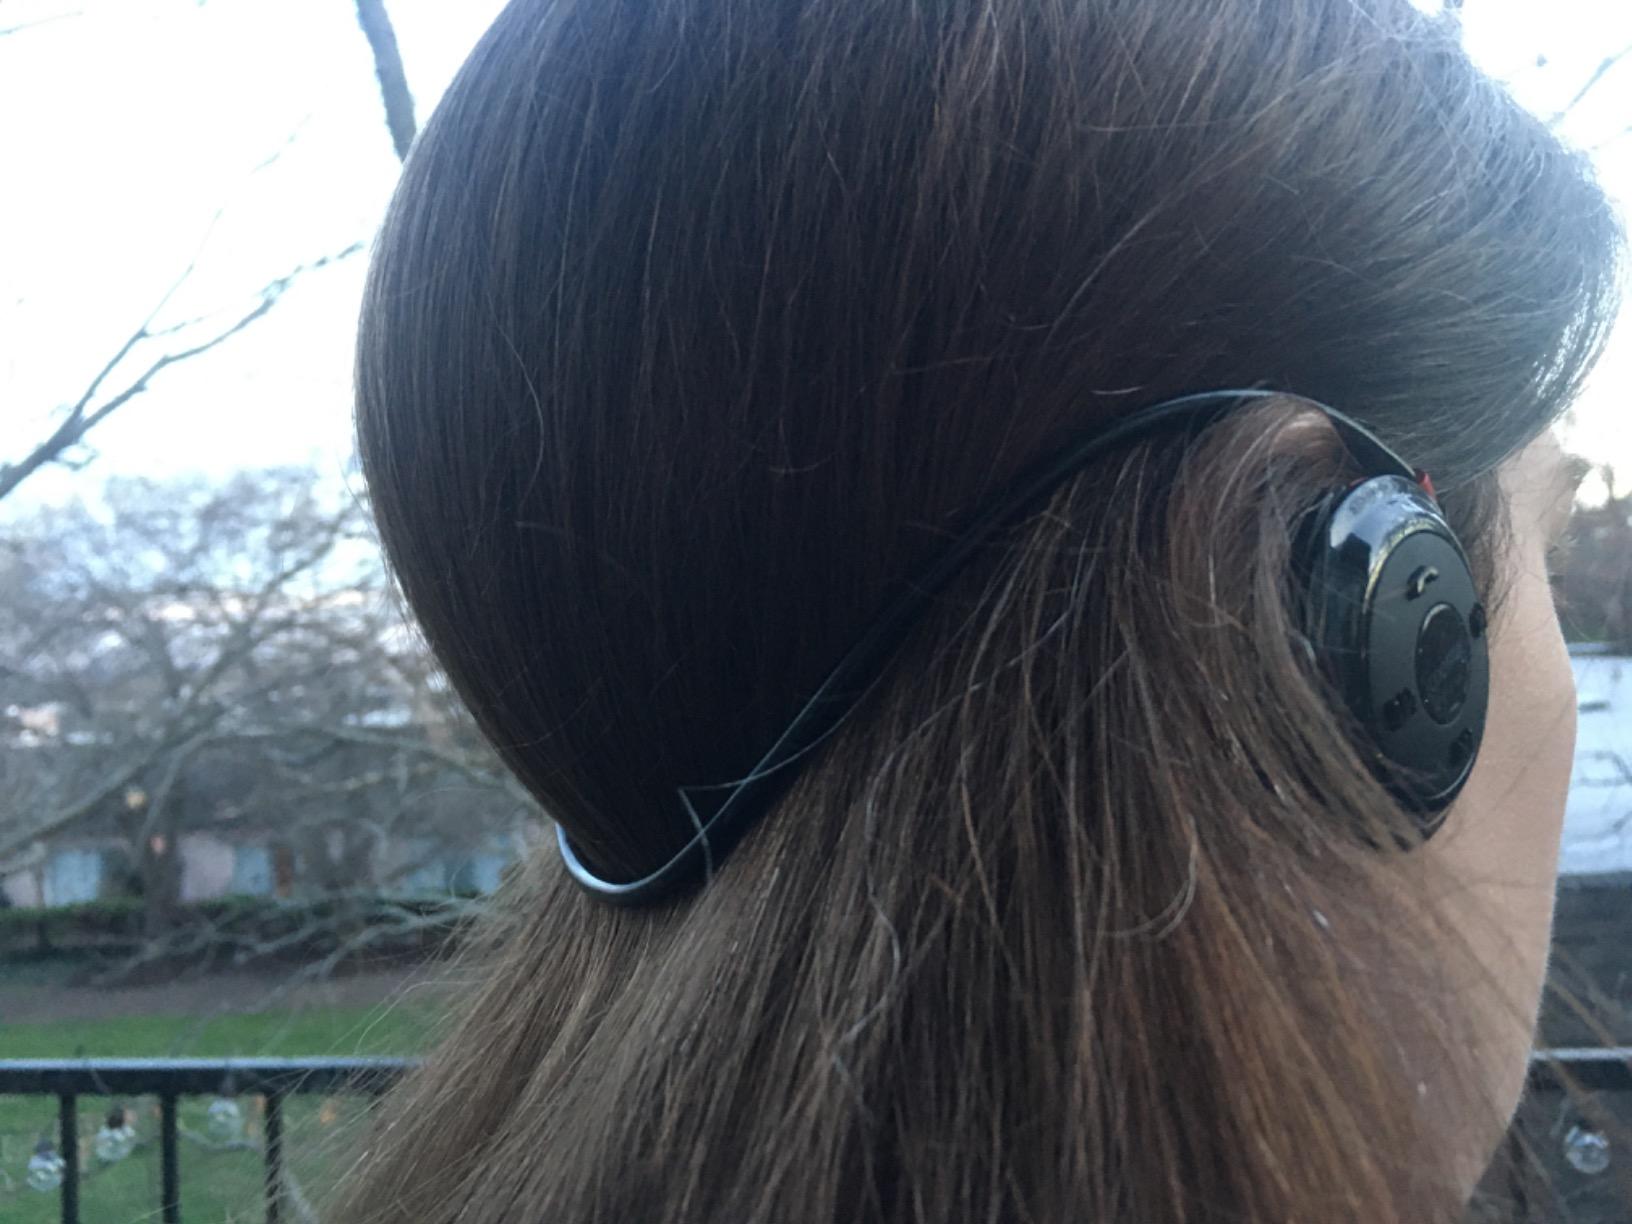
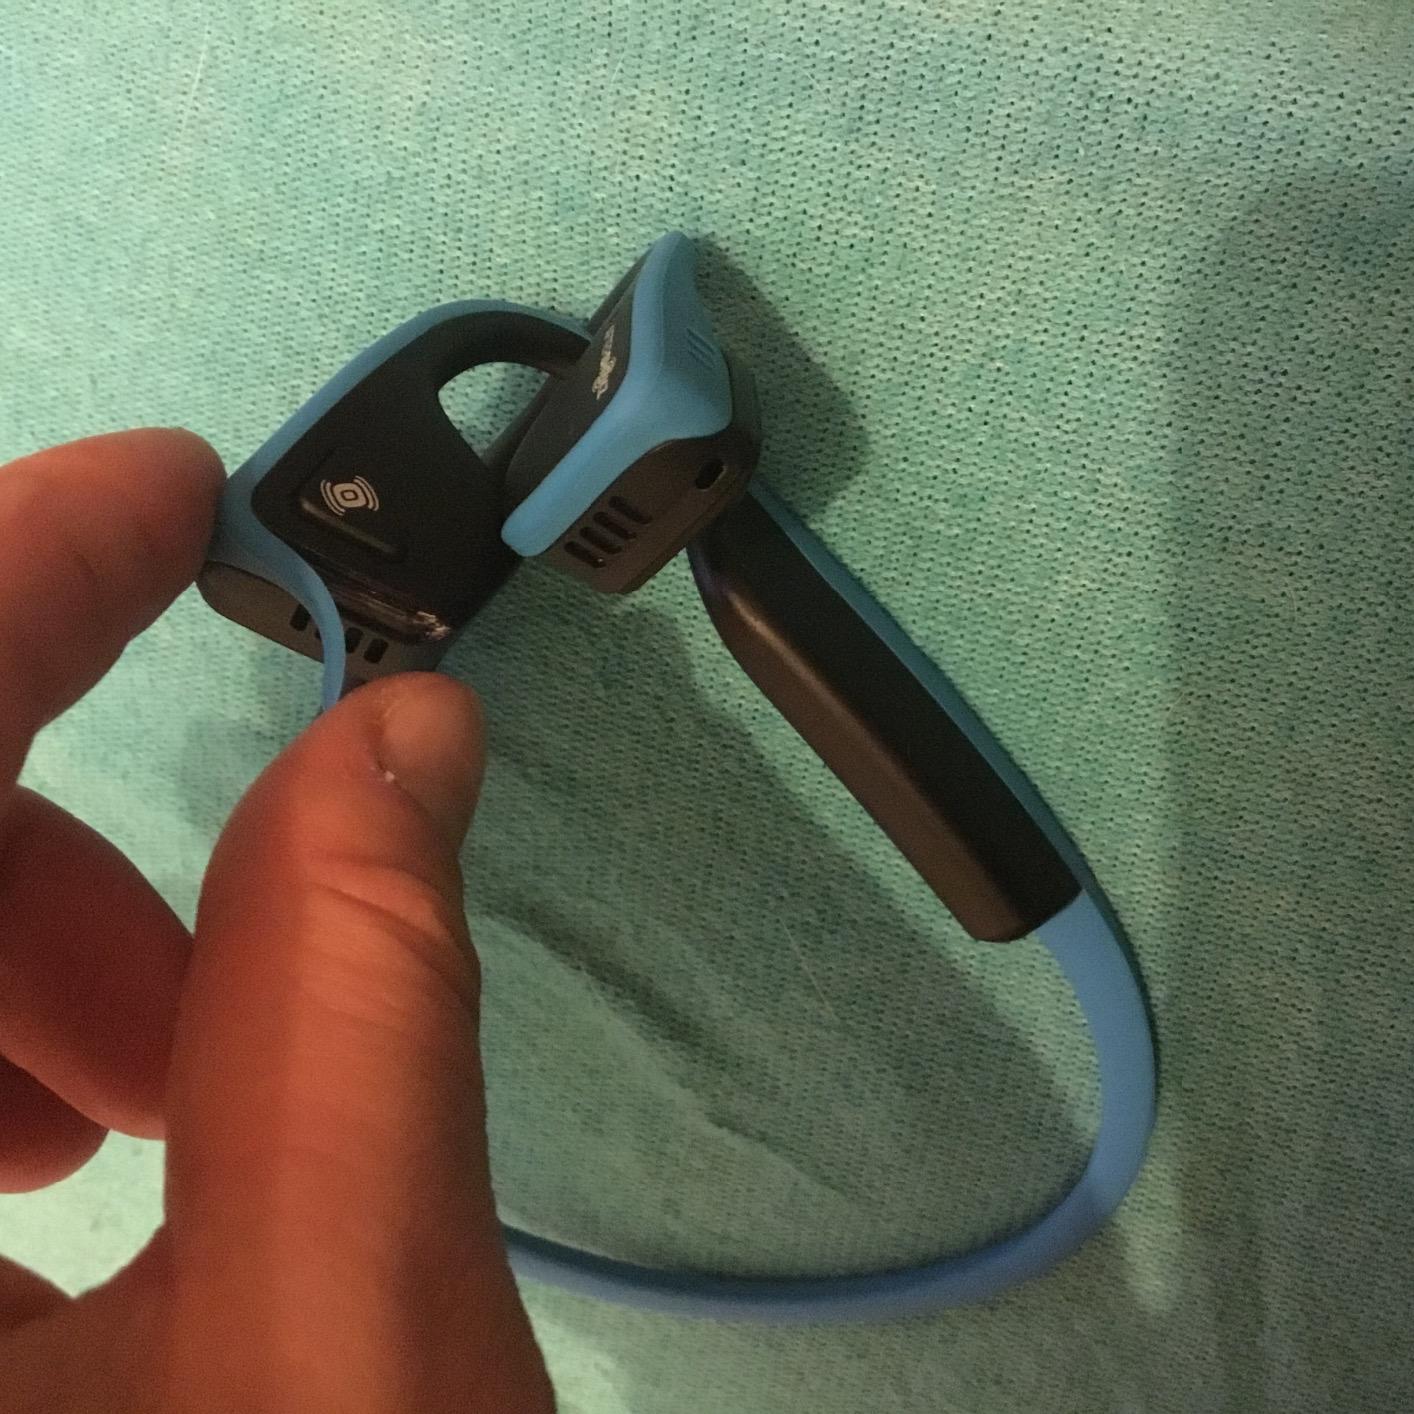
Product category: headphones
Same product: no